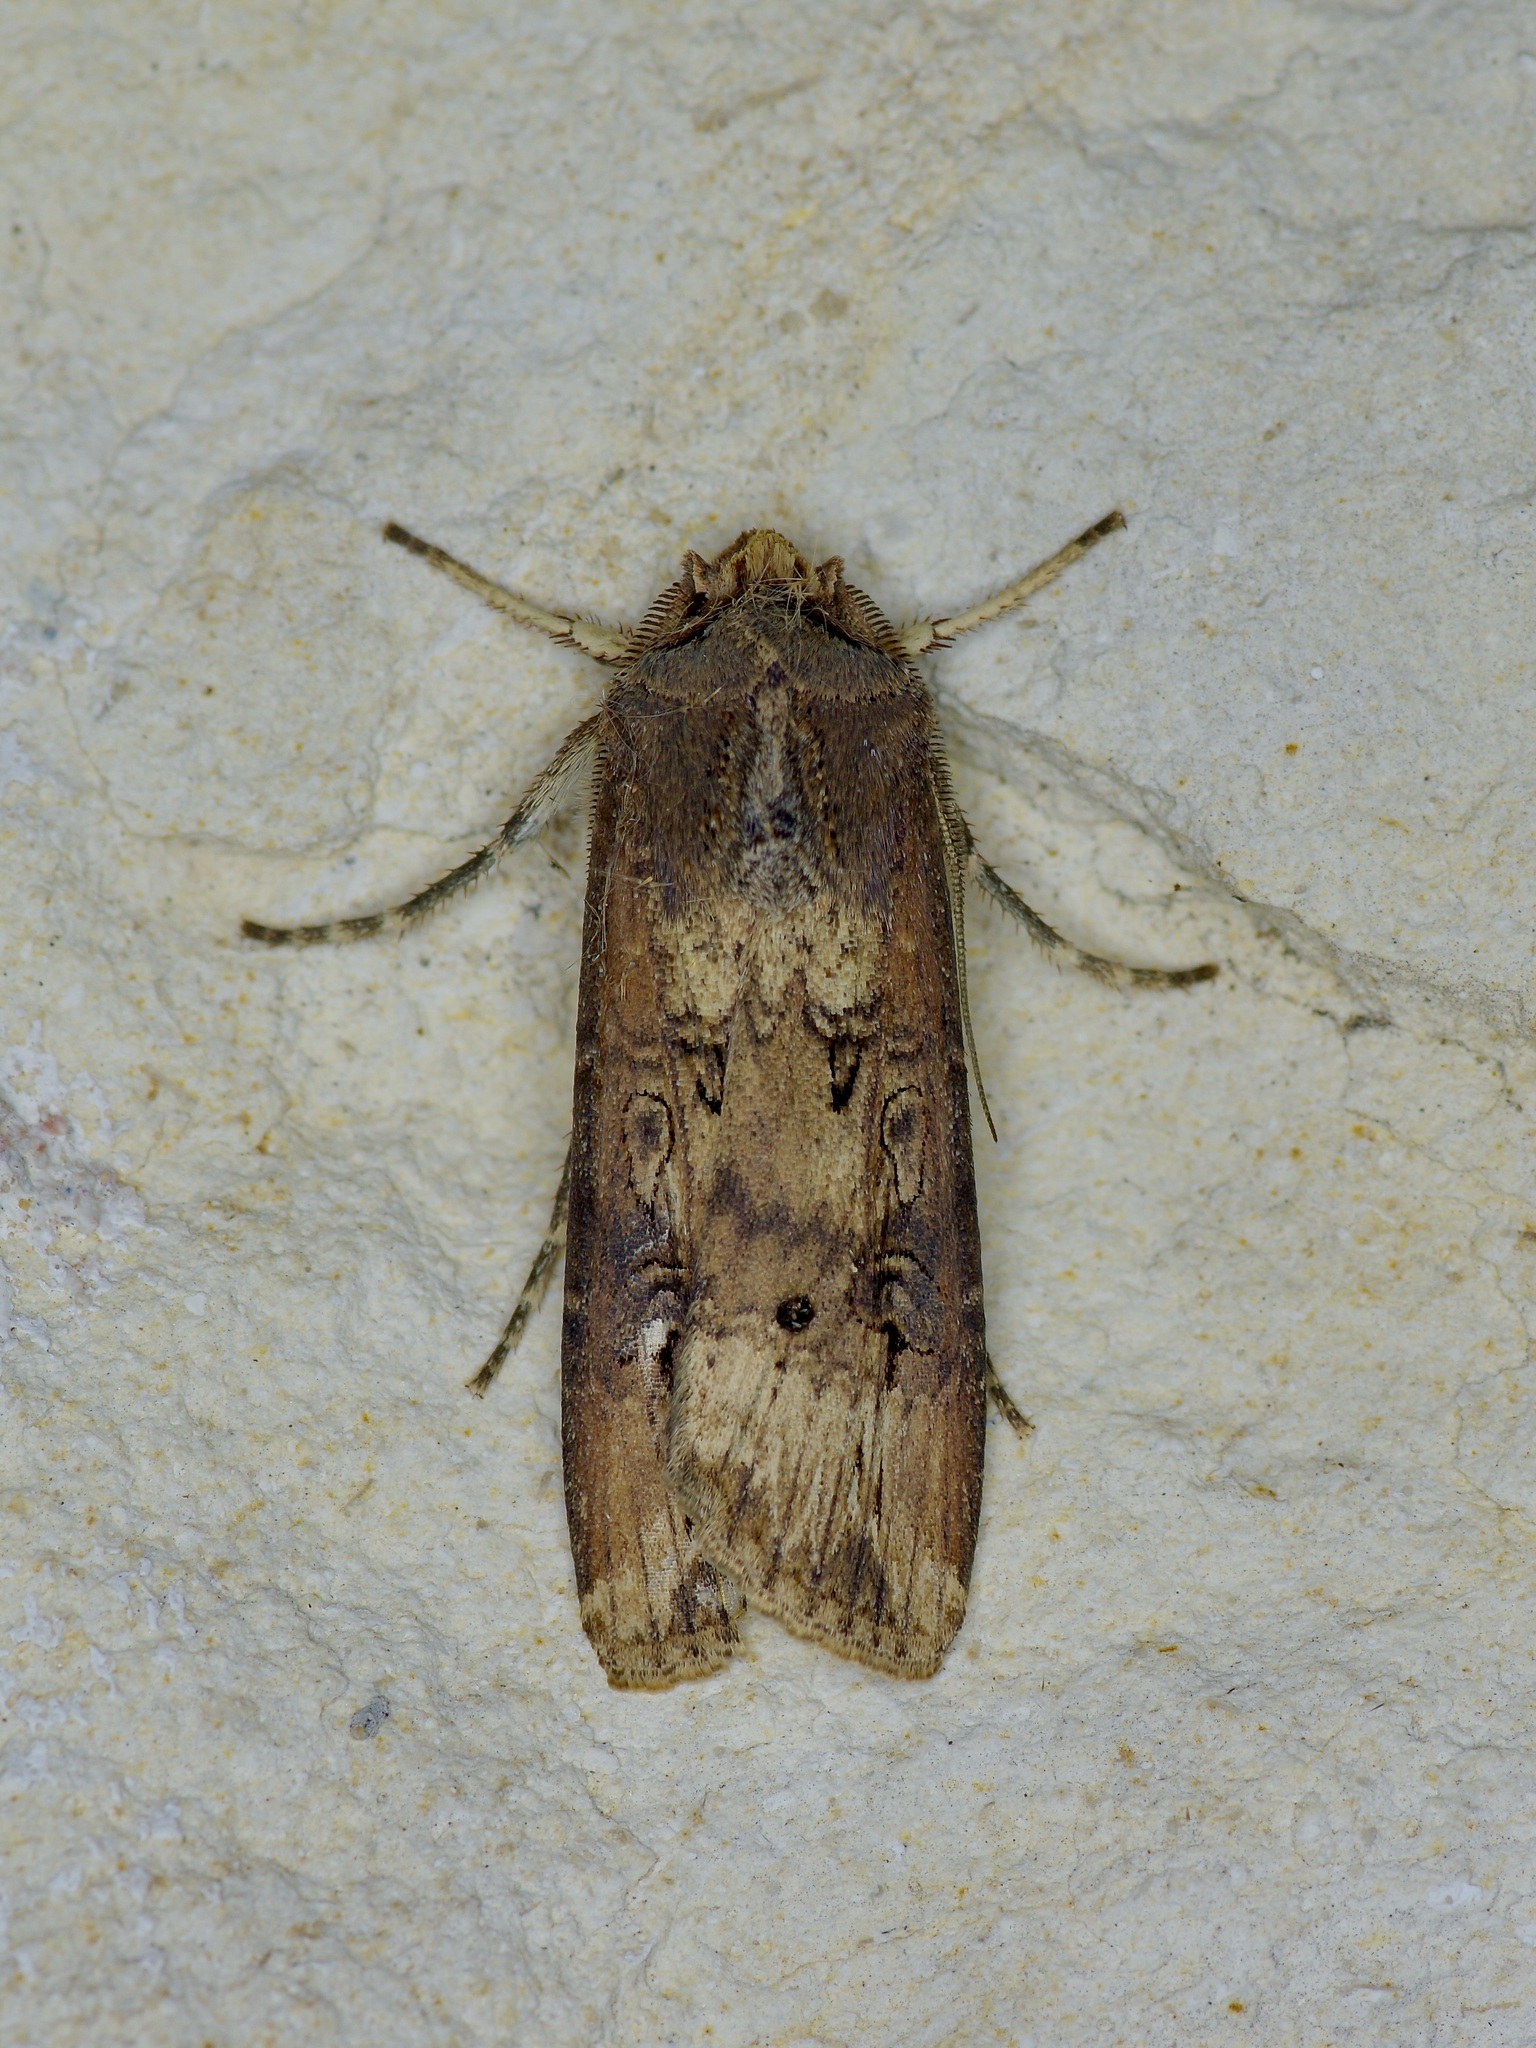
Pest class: cutworms